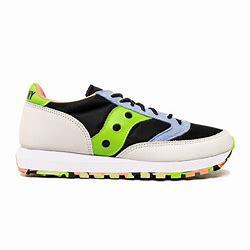
Brand: Saucony
Model: Jazz 81